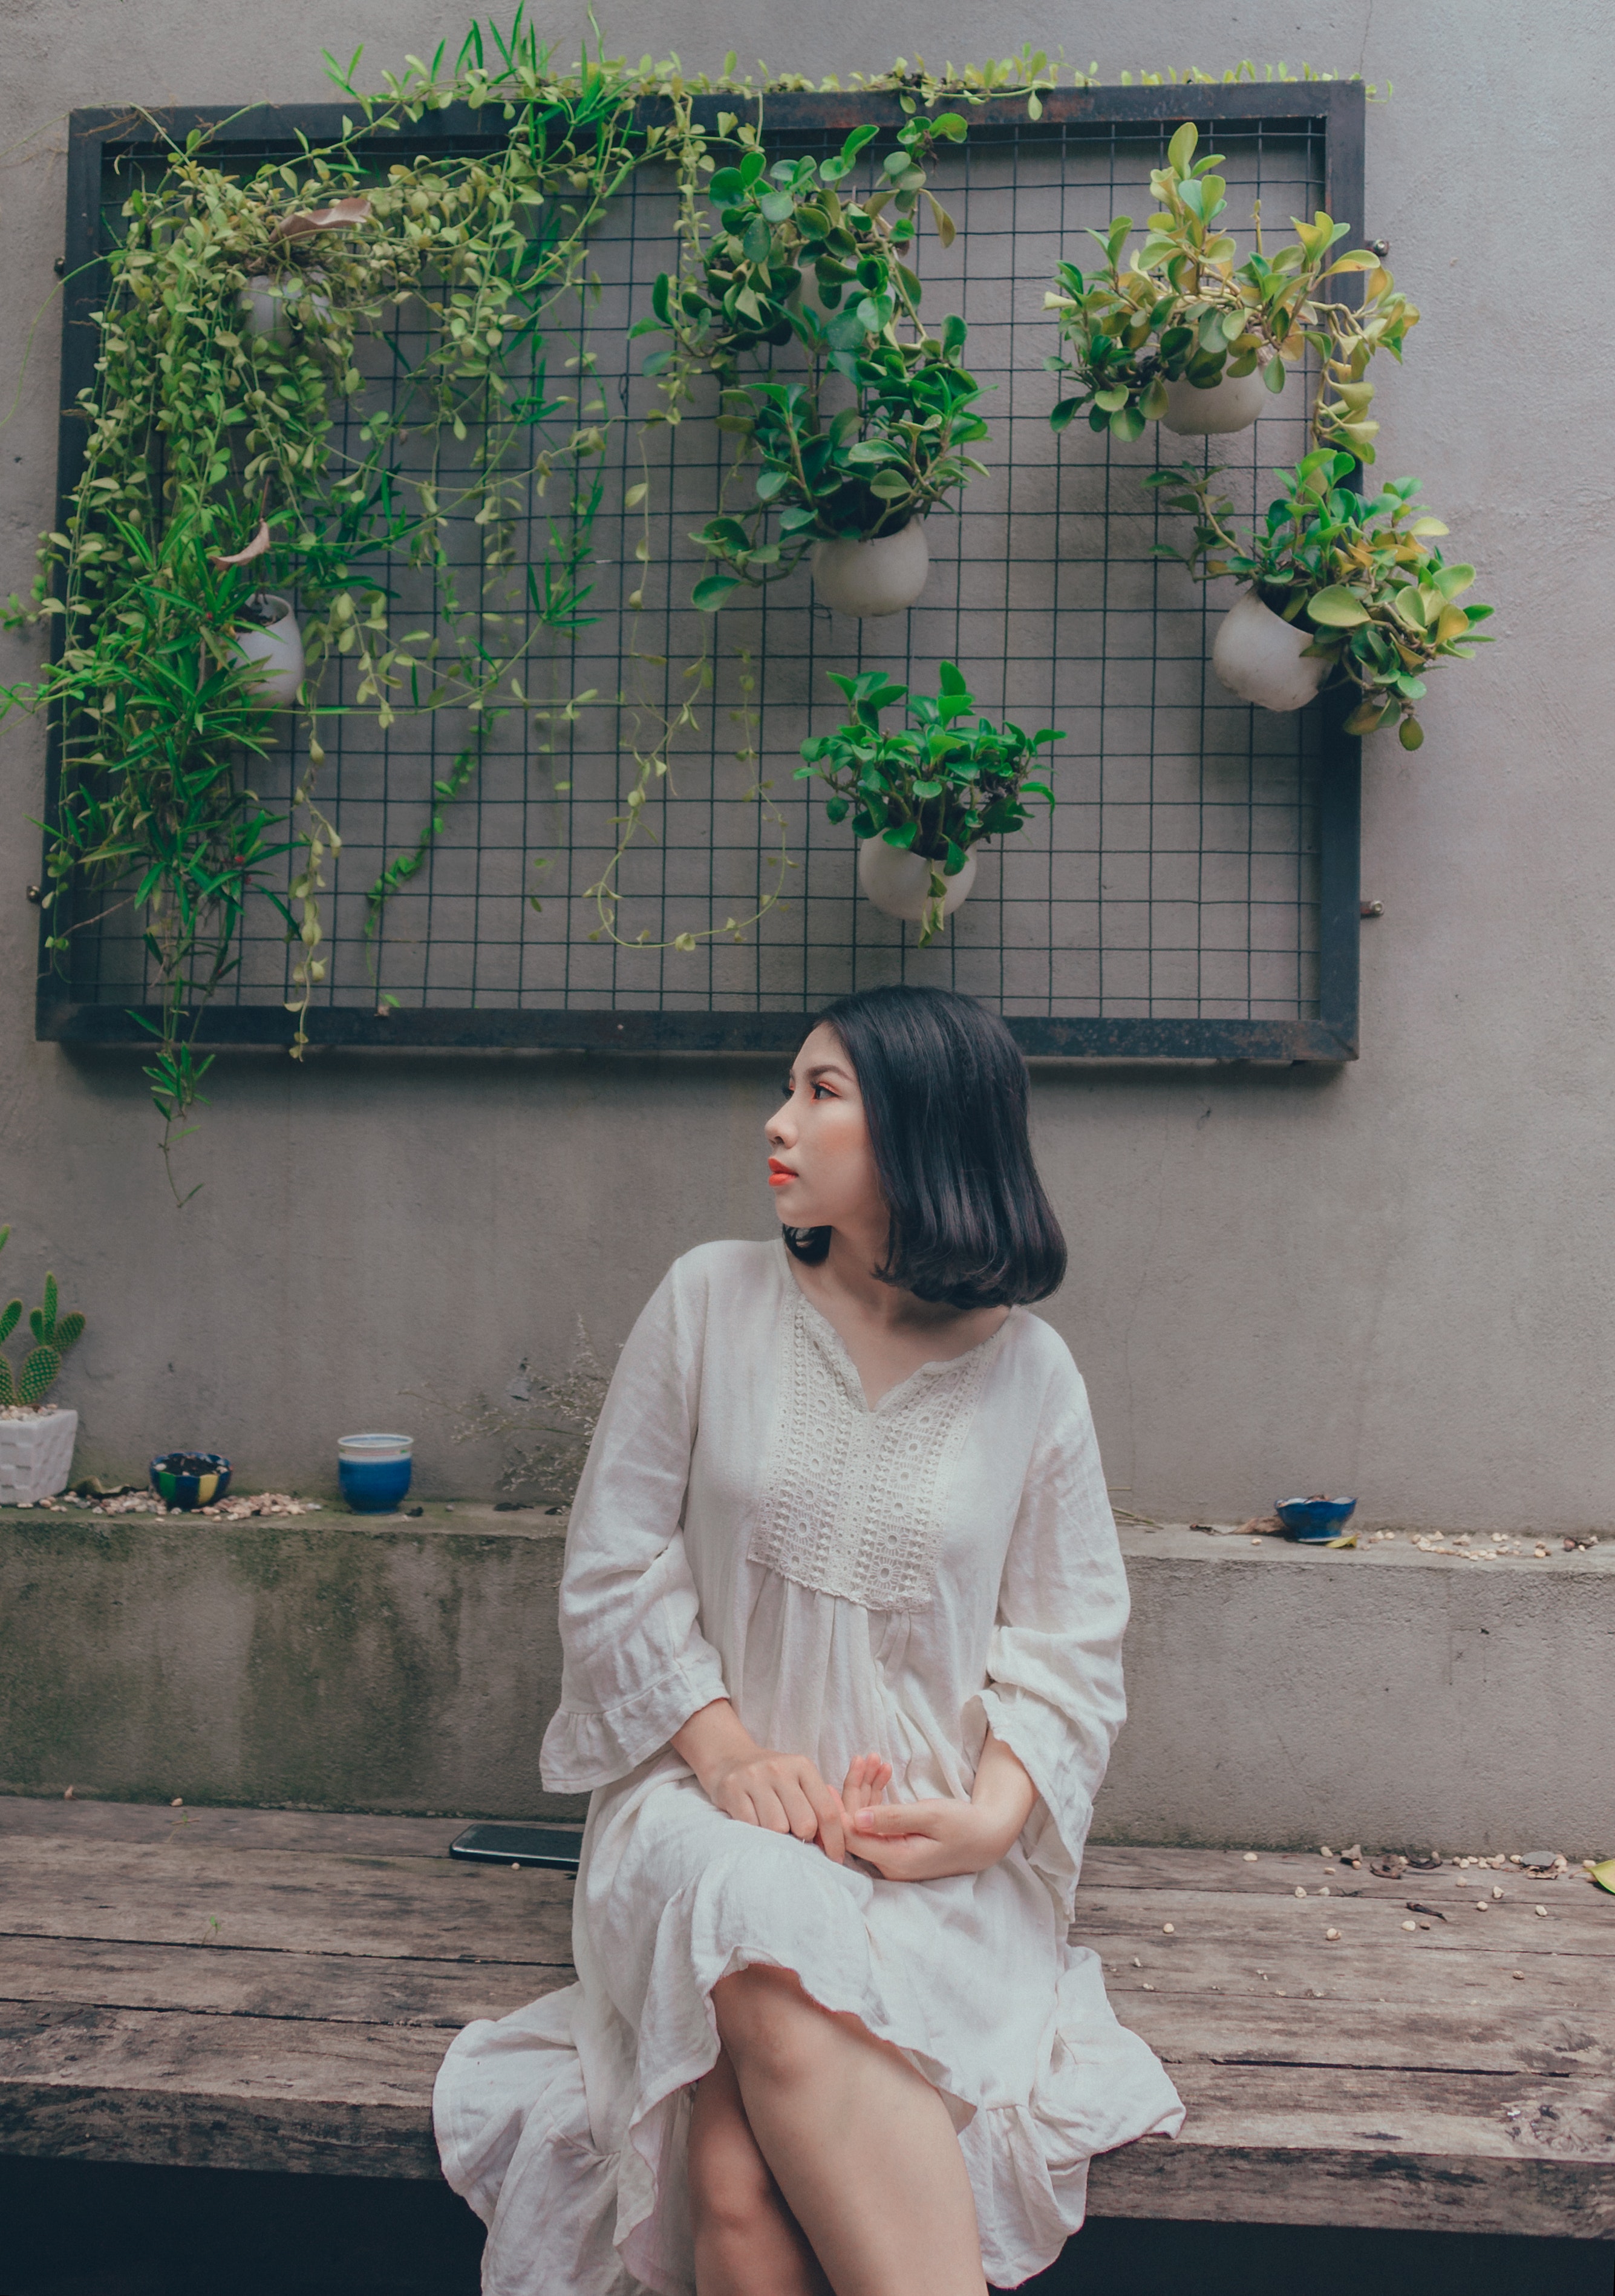
white, photograph, green, snapshot, sitting, leg, houseplant, tree, textile, plant, dress, trunk, long hair, photography, flower, waist, abdomen